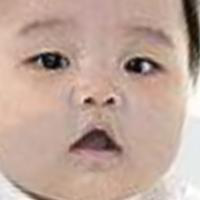
Age group: age 01-10